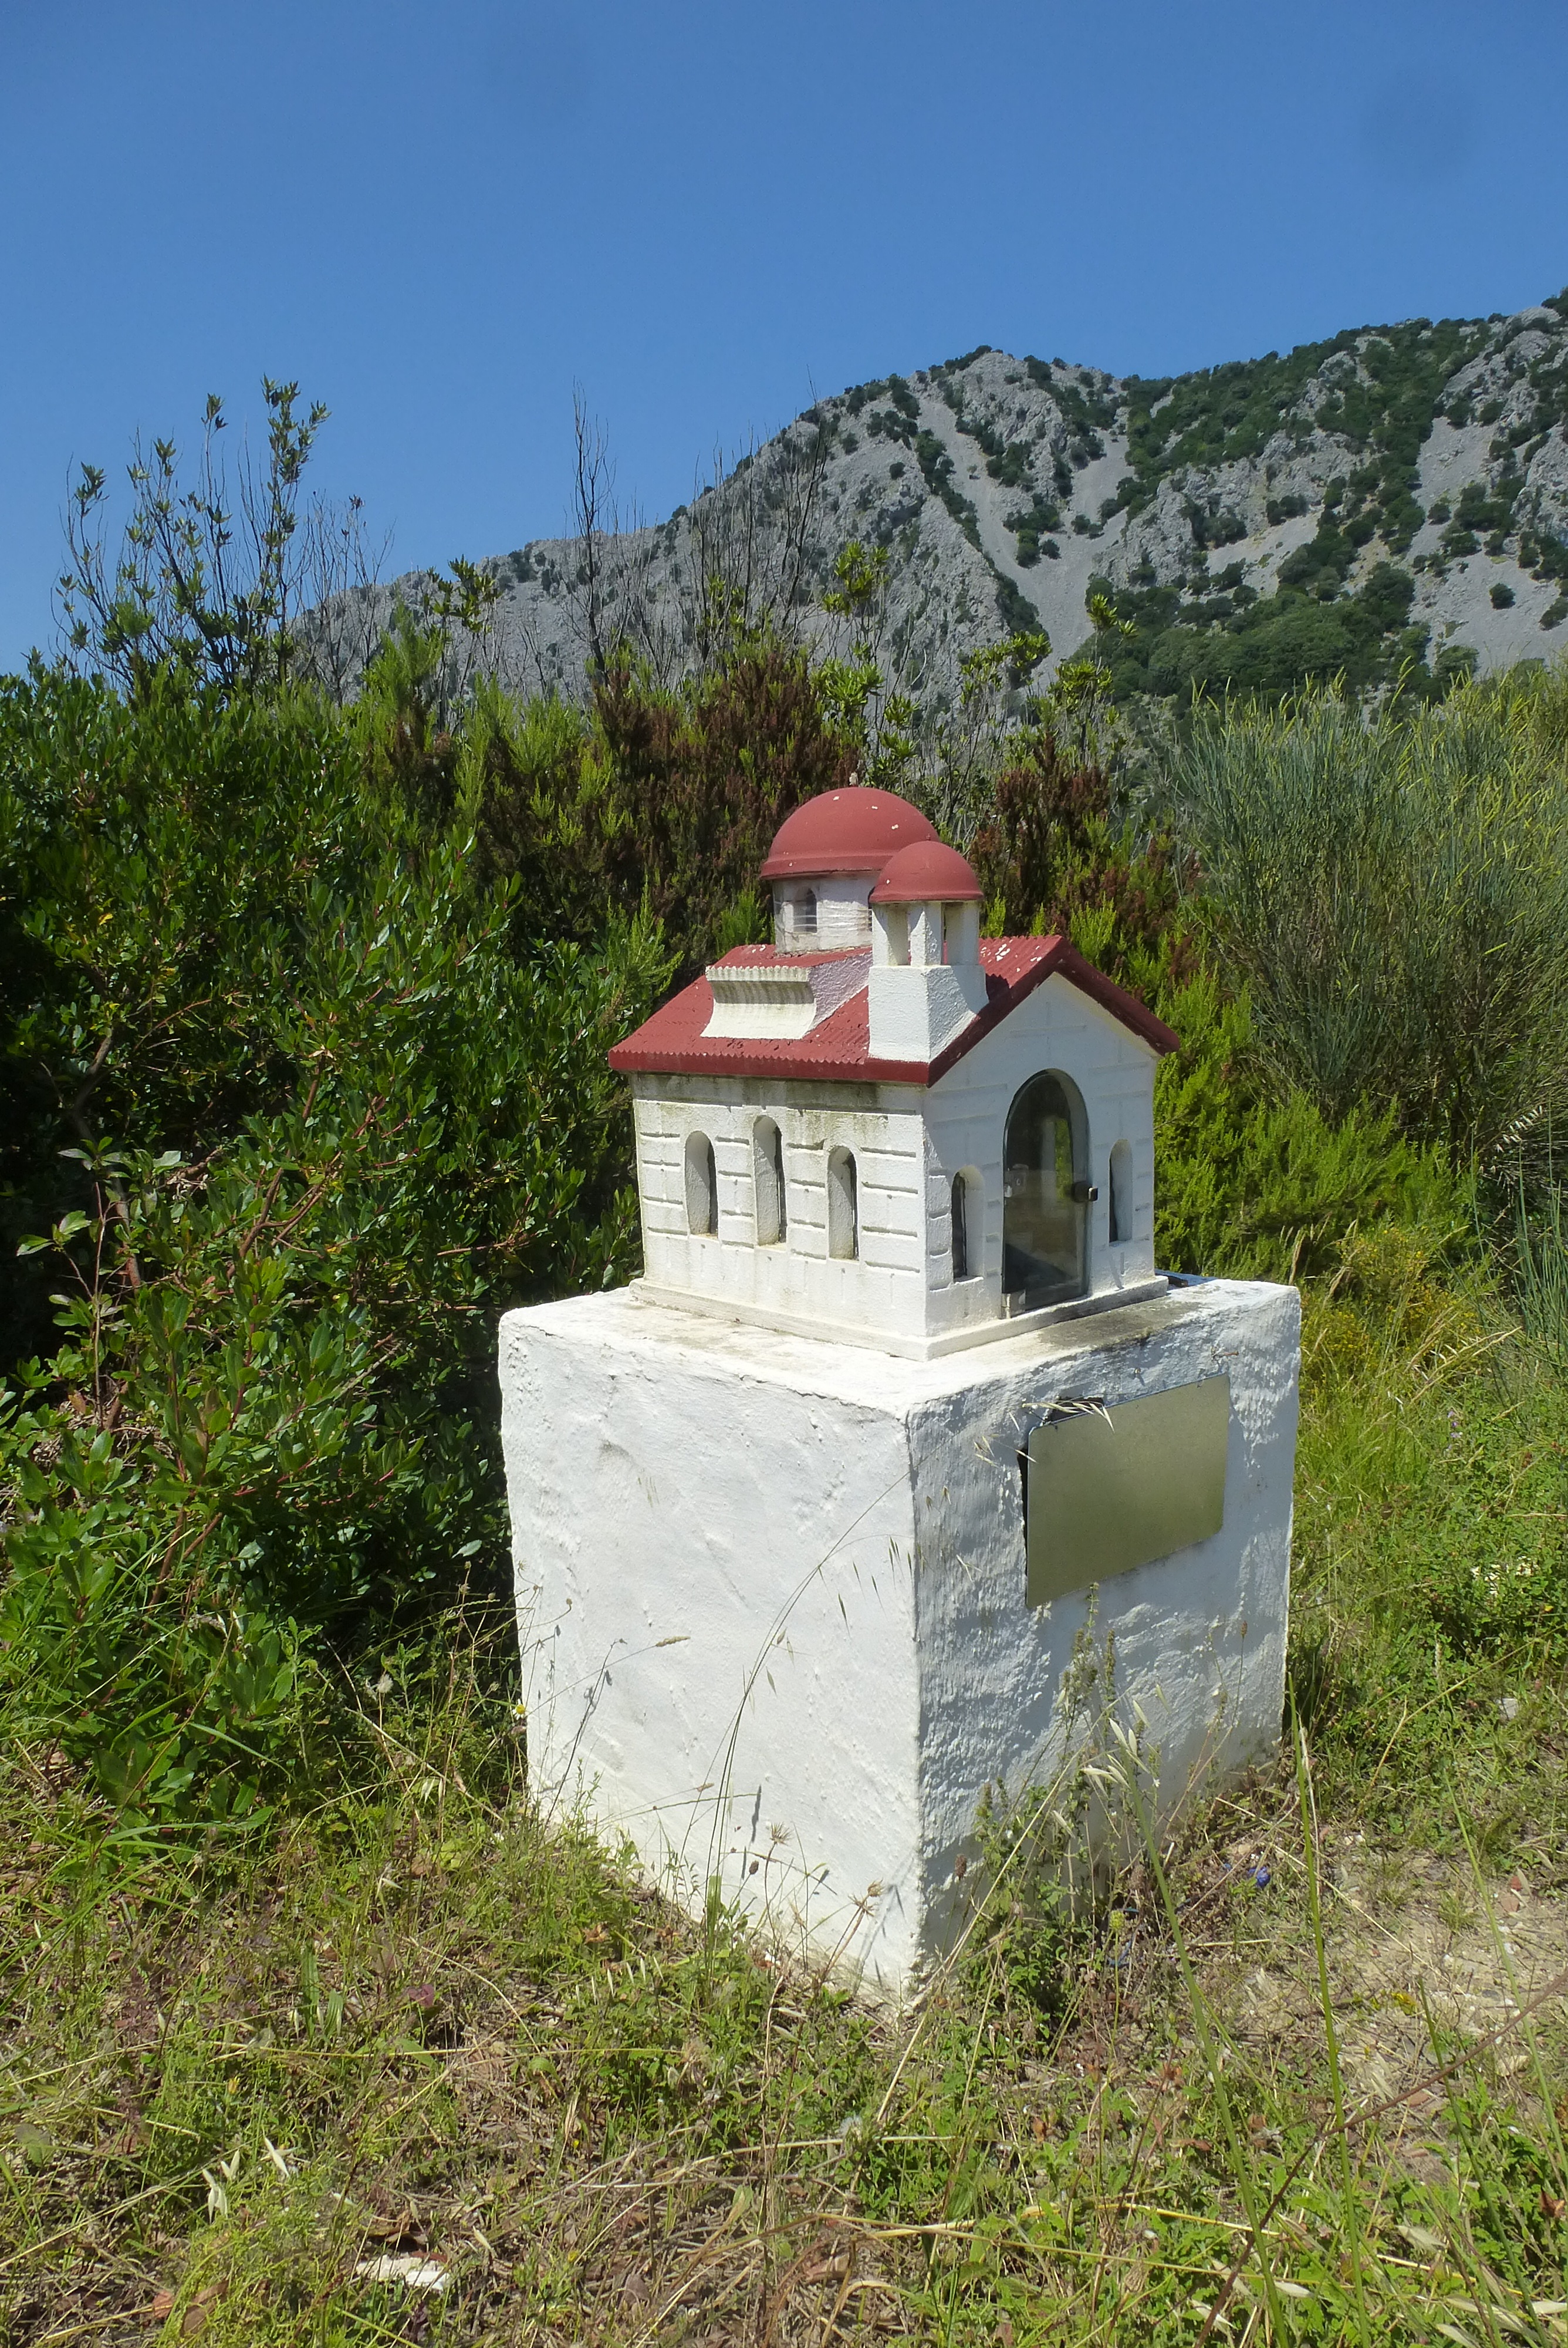
cemetery, signpost, greece, church as a lane marker, greek church